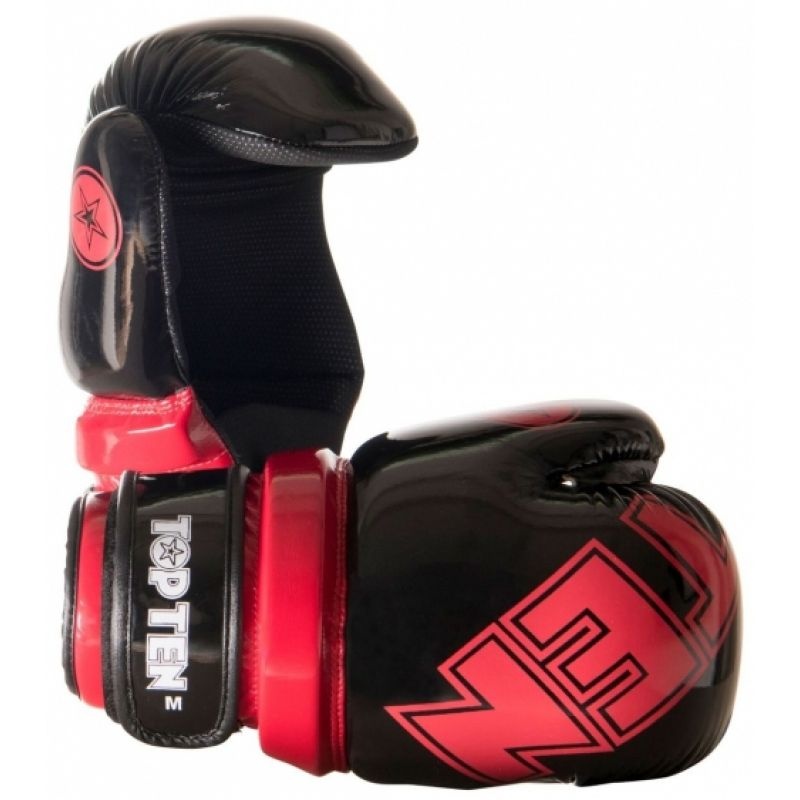
ROTT "GLOSSY BLOCK" Open Gloves
Brand: Your Sports Performance
Category: Sporting Goods > Athletics > Boxing & Martial Arts > Boxing & Martial Arts Protective Gear > Boxing & MMA Gloves & Mitts > Sparring Gloves